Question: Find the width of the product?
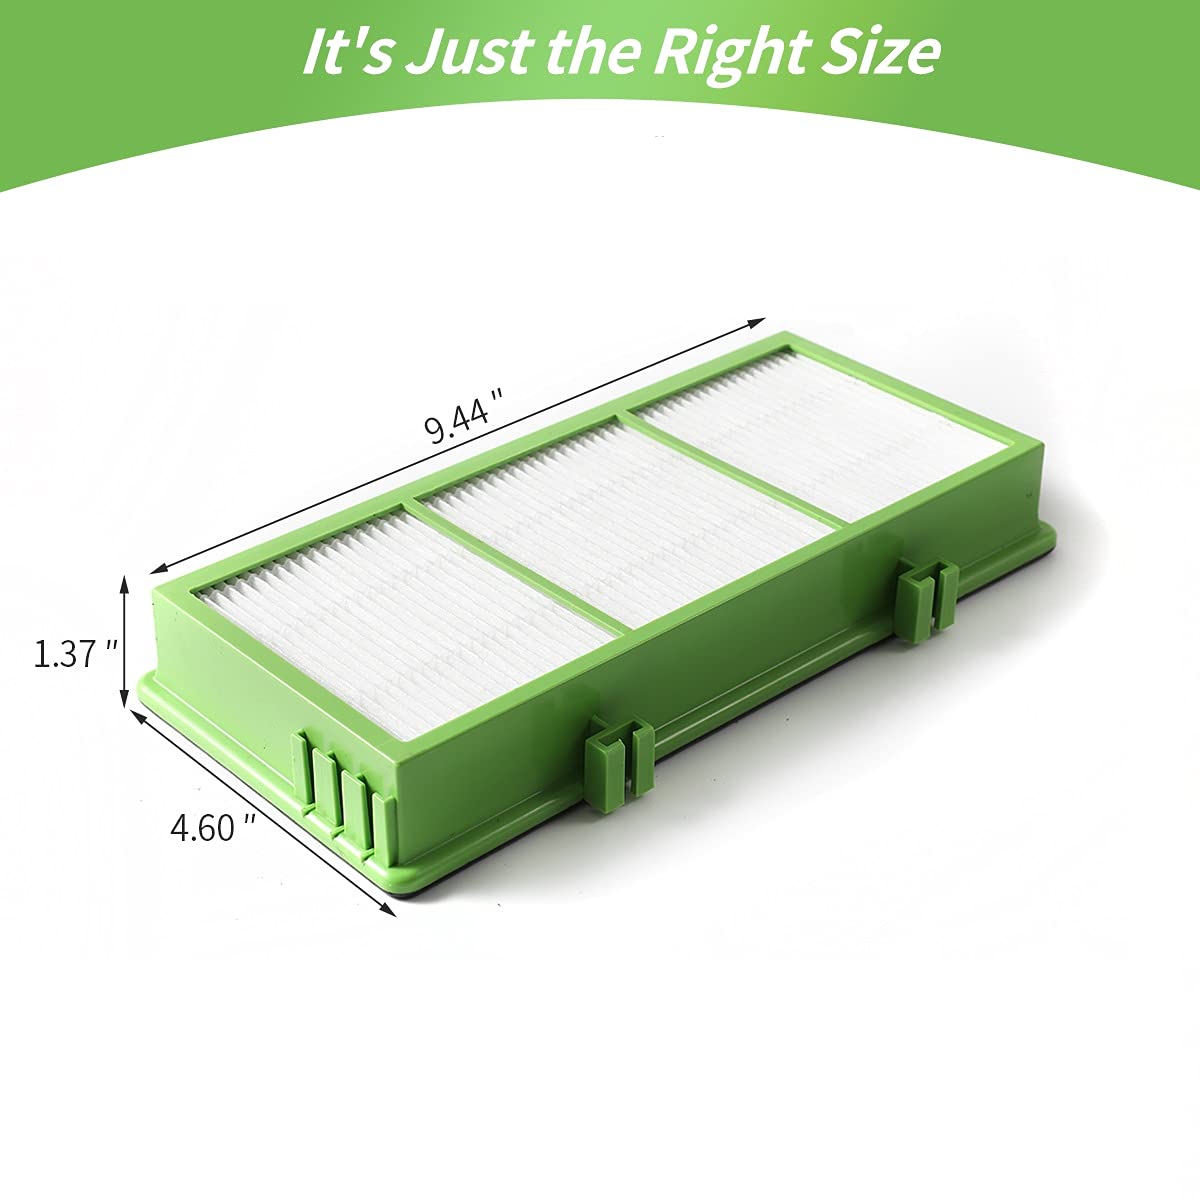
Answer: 9.44 inch